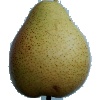
Label: pear_forelle